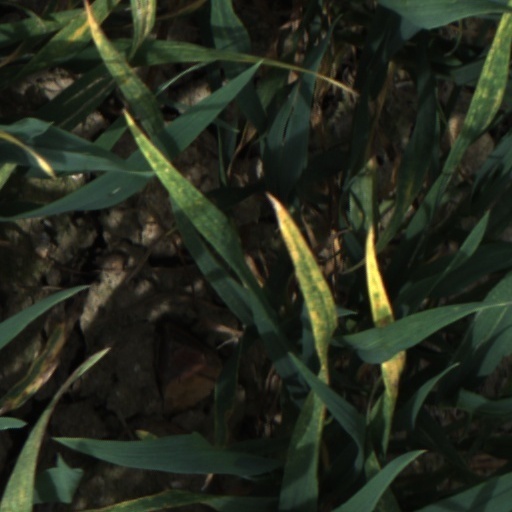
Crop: wheat